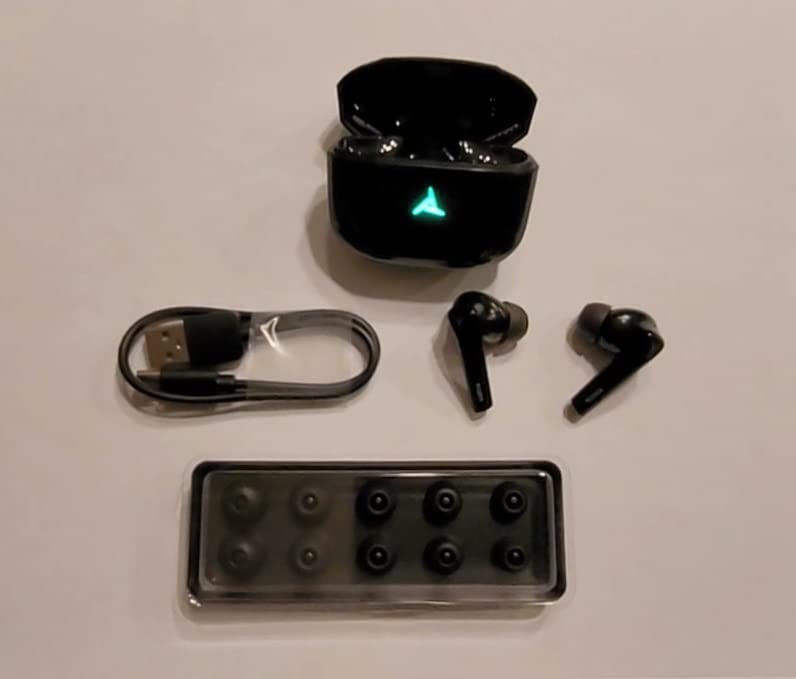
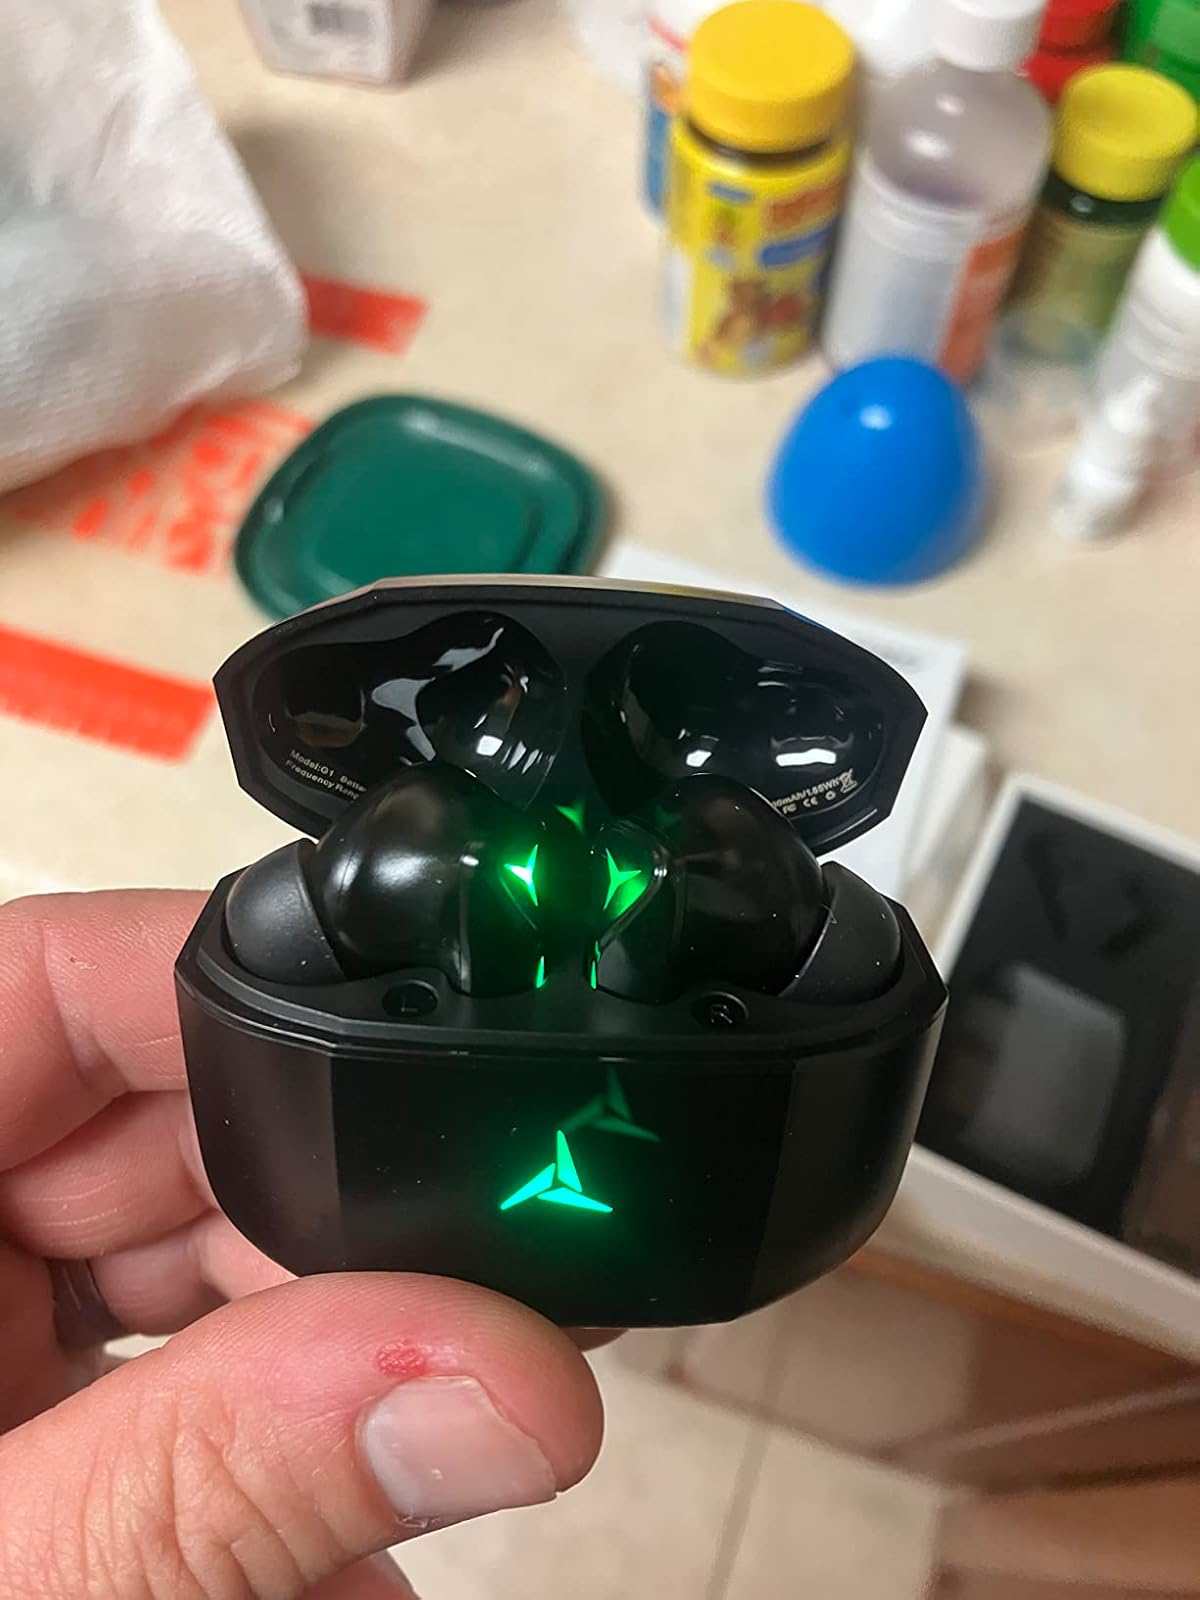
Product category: earbuds
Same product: yes